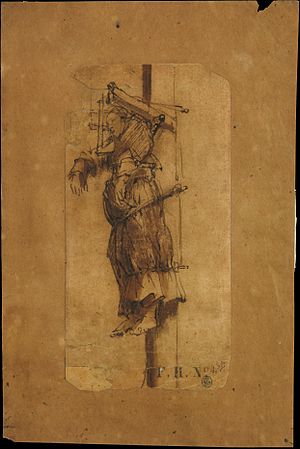
Elsje Christiaens
Elsje Christiaens, set fra siden. Tegning af Rembrandt, 1664
Elsje Christiaens, på dansk sandsynligvis Else Christensdatter, var en jysk pige på 18, der havde dræbt sin værtinde i Amsterdam, og som blev henrettet for det. Hendes lig blev vist frem på nordbredden af IJ, hvor Rembrandt van Rijn udførte to tegninger af hende.